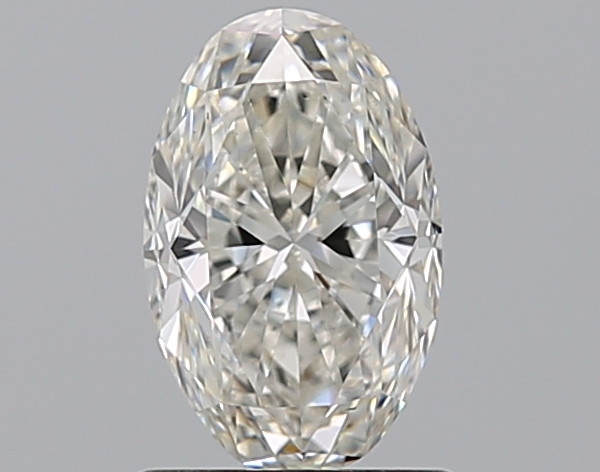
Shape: oval
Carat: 1.2
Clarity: VS2
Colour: H
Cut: FG
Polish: EX
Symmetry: VG
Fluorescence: ST
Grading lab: GIA
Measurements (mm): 8.31 x 5.29 x 3.79